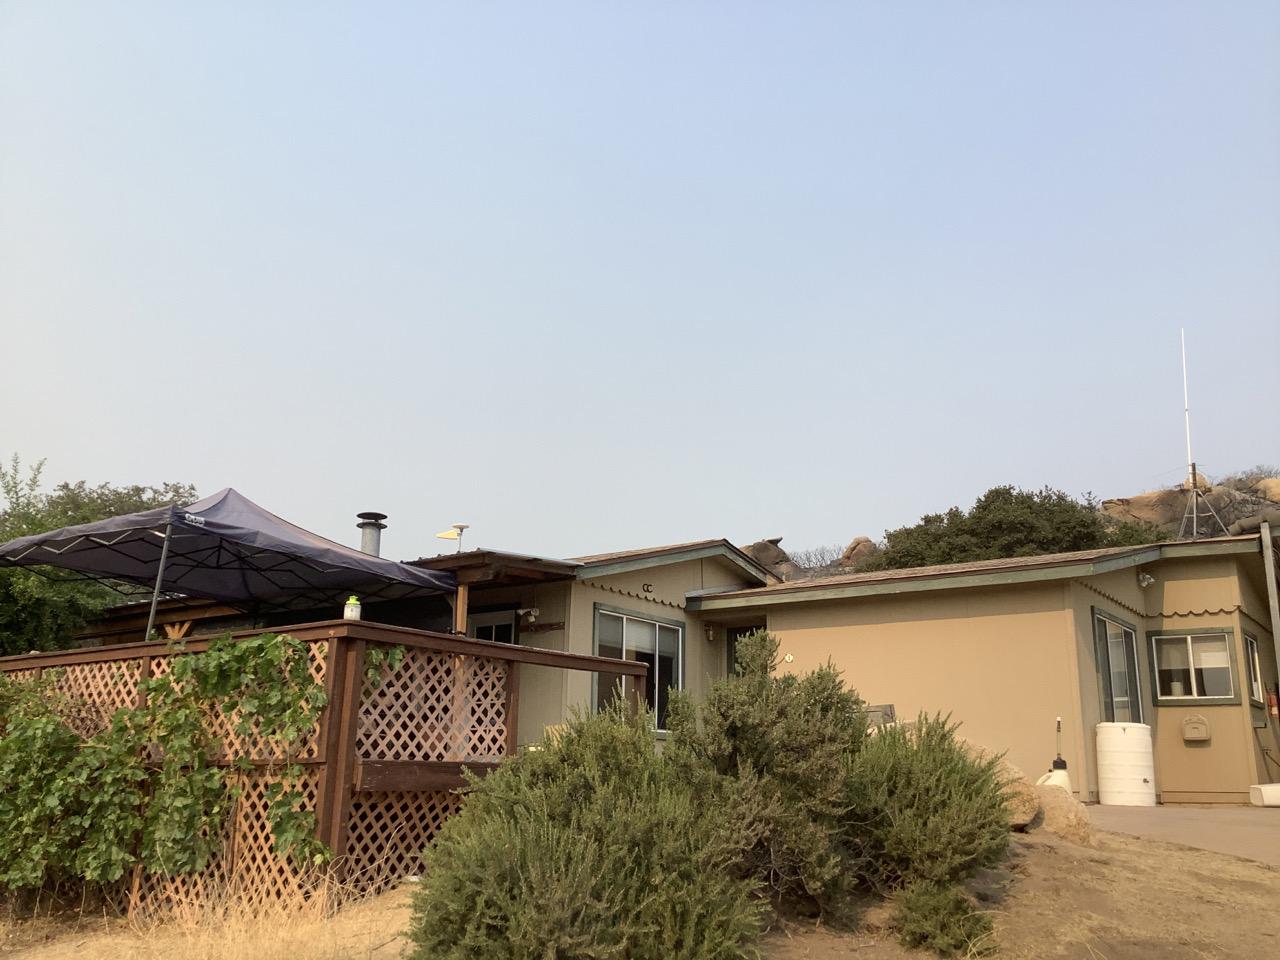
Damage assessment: no_damage